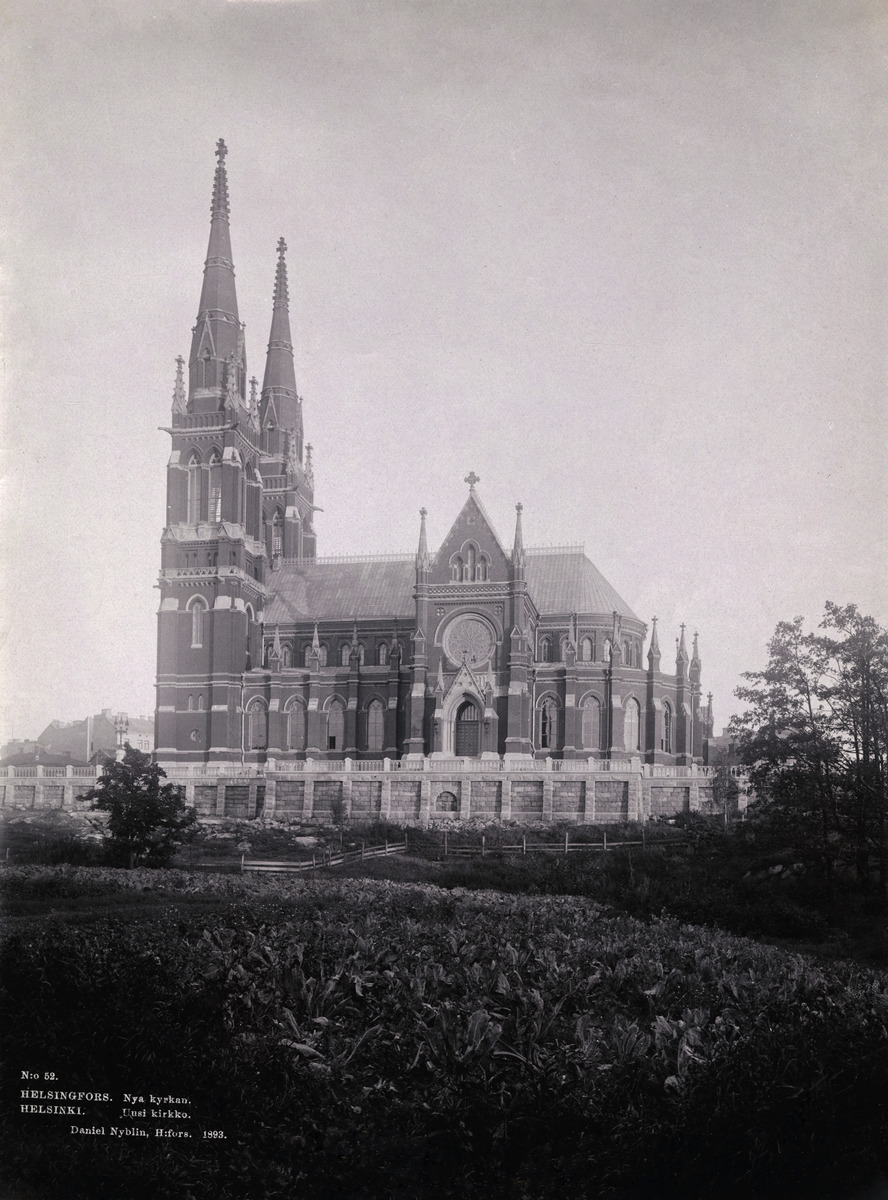
Johanneksen kirkko ja kirkkopuistoa
sisällön kuvaus: Johanneksen kirkko ja kirkkopuistoa. mustavalkoinen
Kuvaaja: Nyblin, Daniel, valokuvaaja
Ajankohta: kuvausaika 1893
Paikka: Suomi, Uusimaa, Helsinki, Ullanlinna Helsinki, Korkeavuorenkatu 12